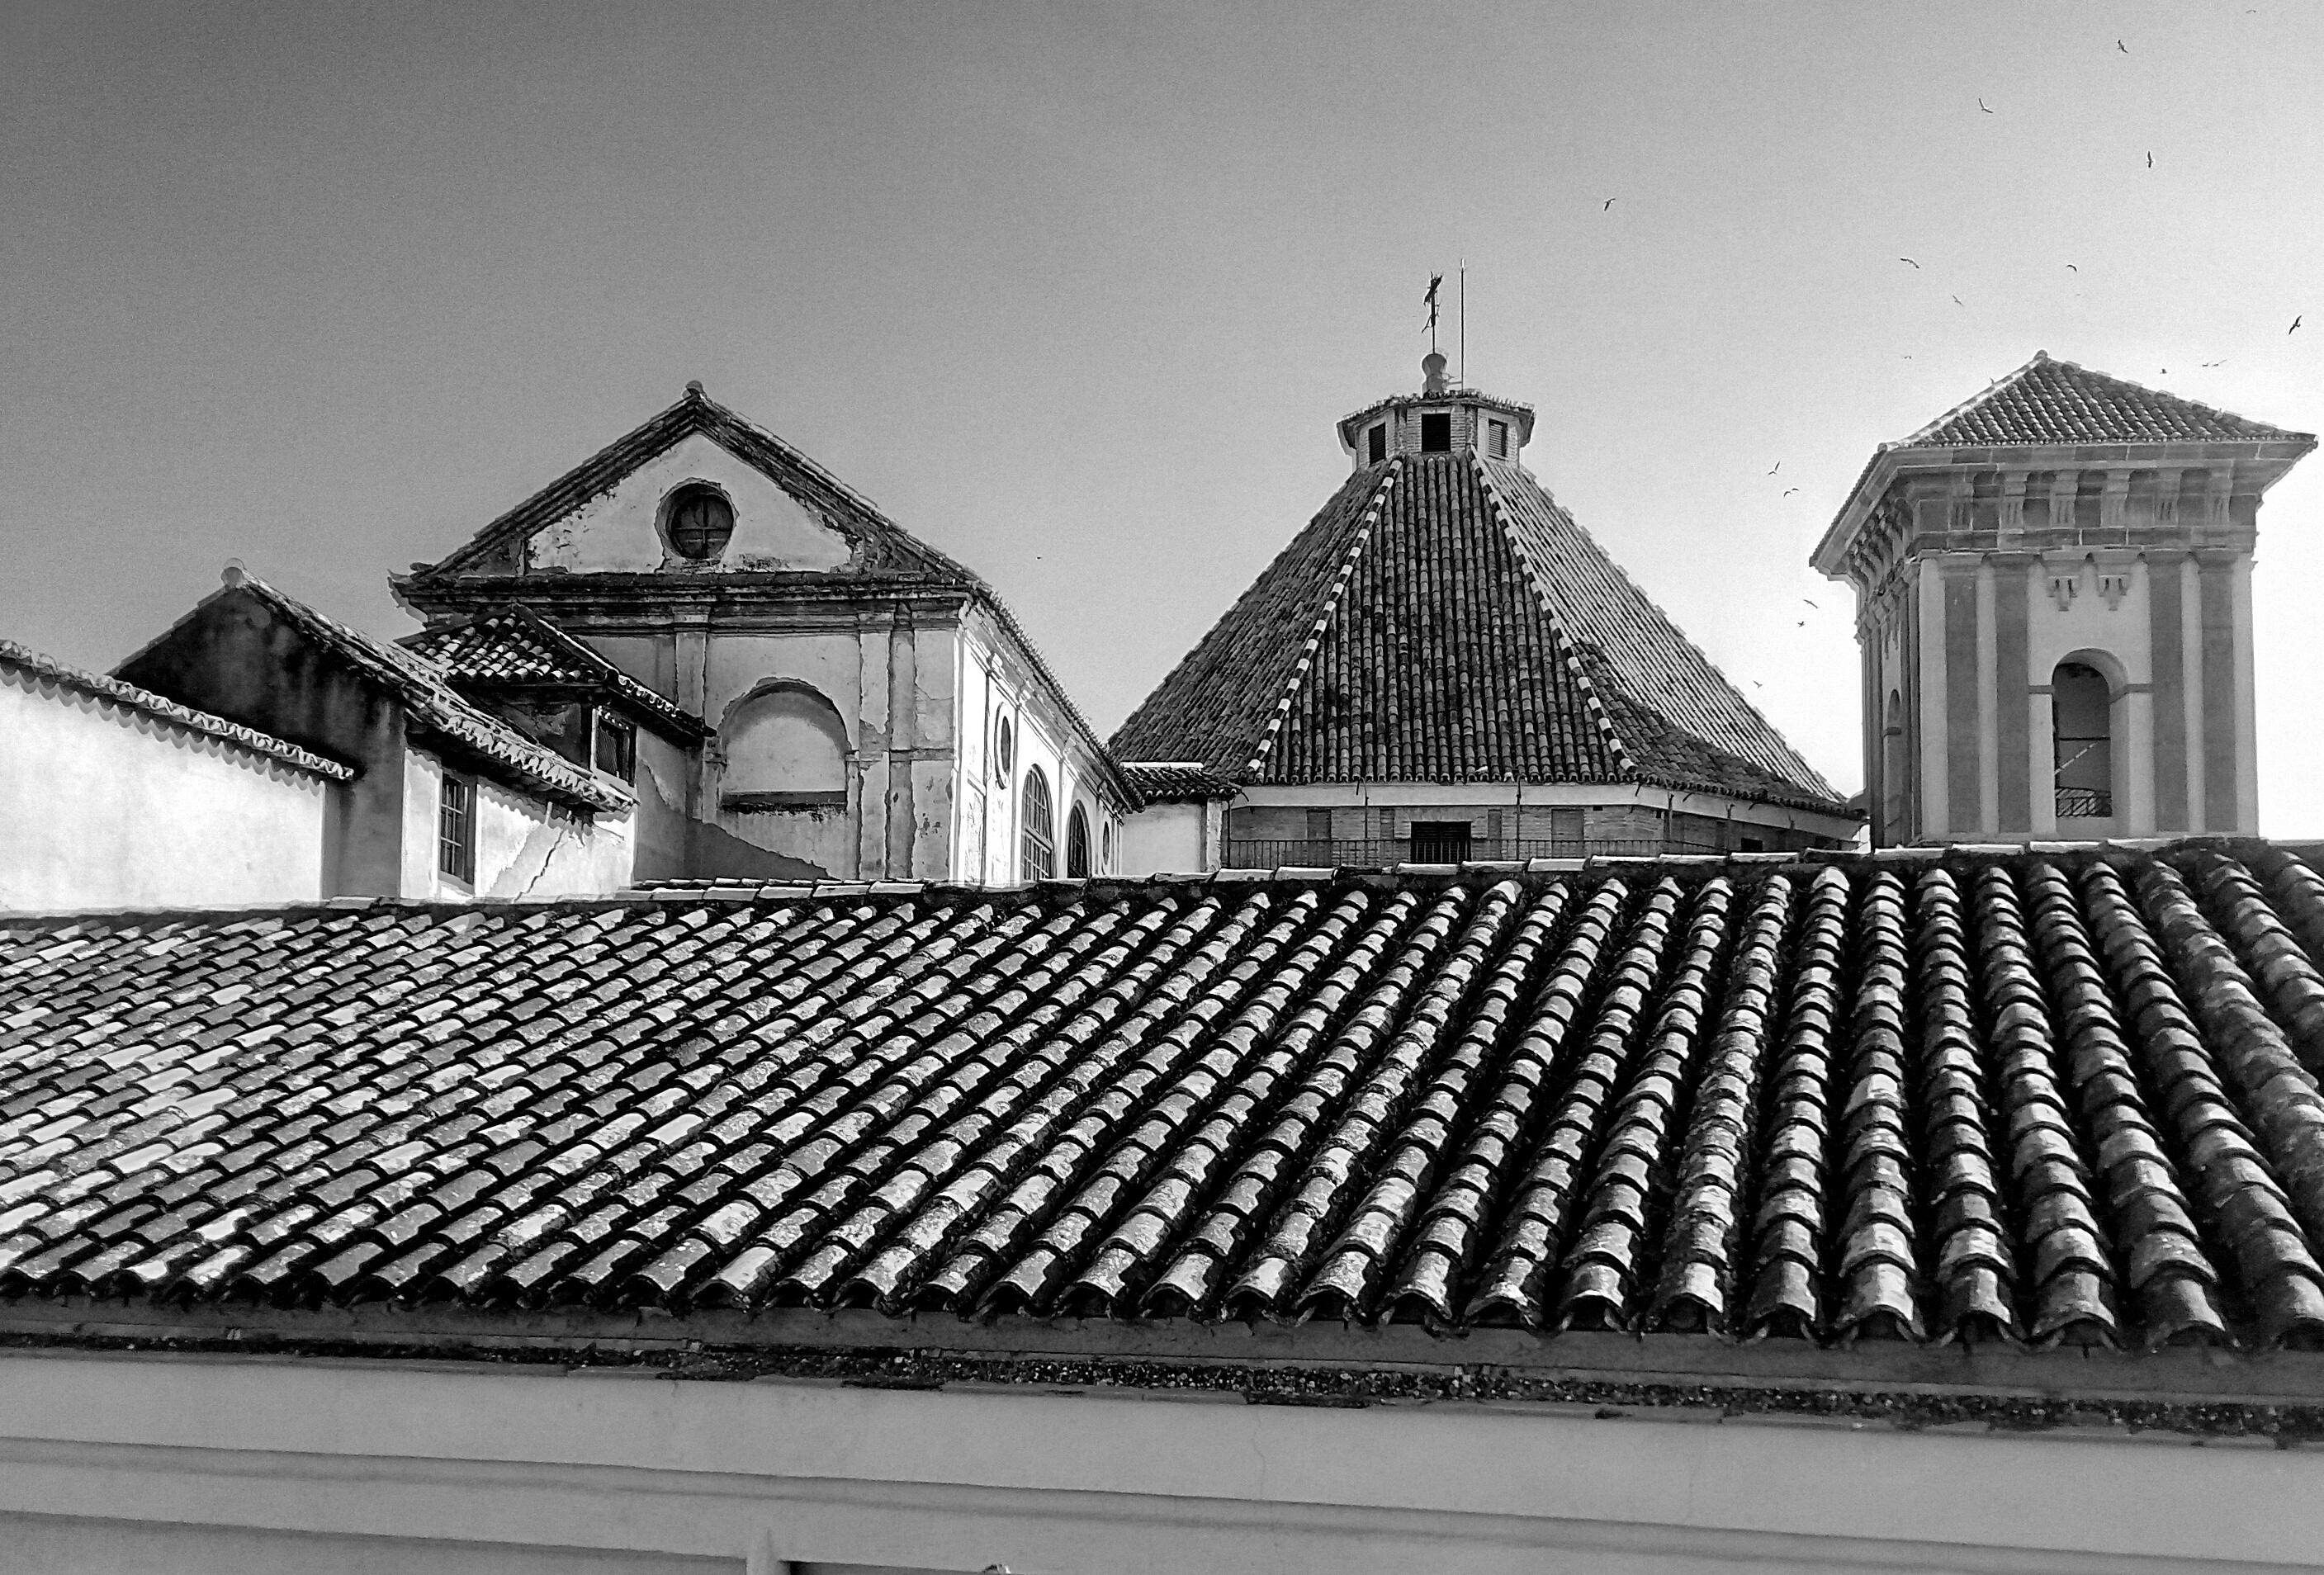
black and white, architecture, roof, building, tower, landmark, facade, church, monochrome, buildings, symmetry, dome, shape, roofs, malaga, monochrome photography